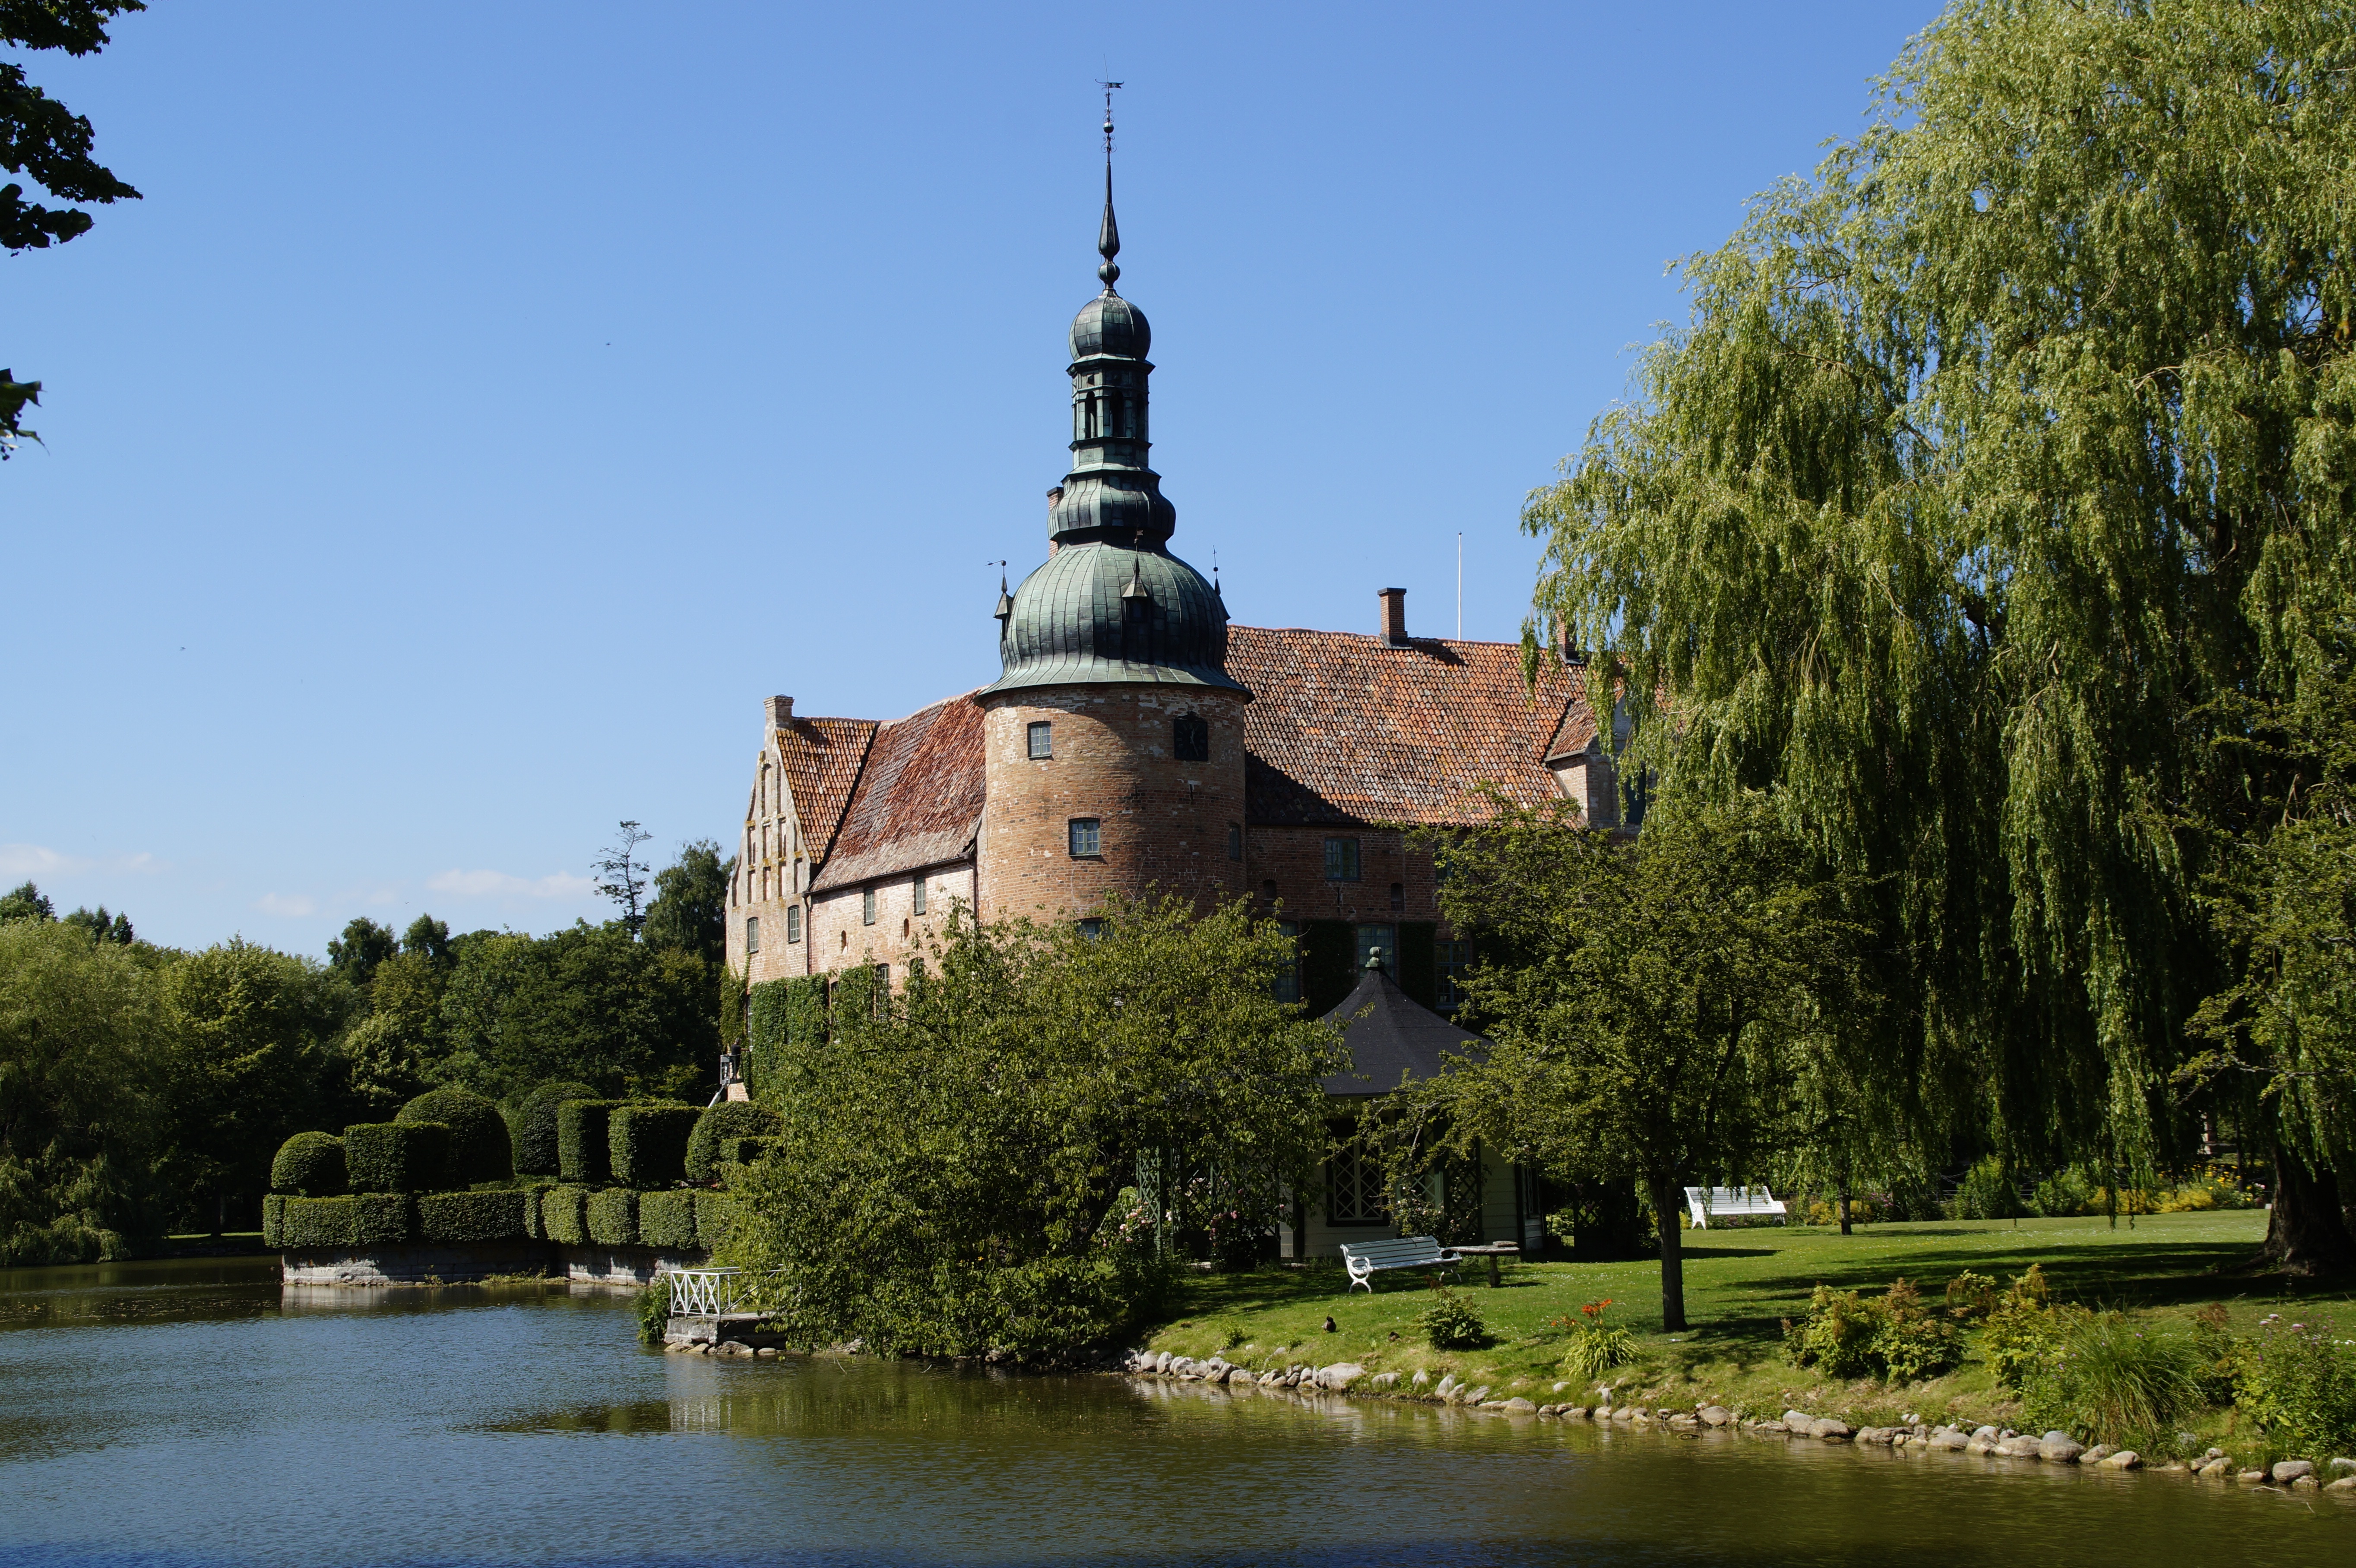
tree, architecture, building, chateau, river, reflection, tower, castle, landmark, residence, garden, waterway, place of worship, monastery, sweden, estate, noble, moat, possession, moated castle, country estate, southern sweden, water castle, landed gentry